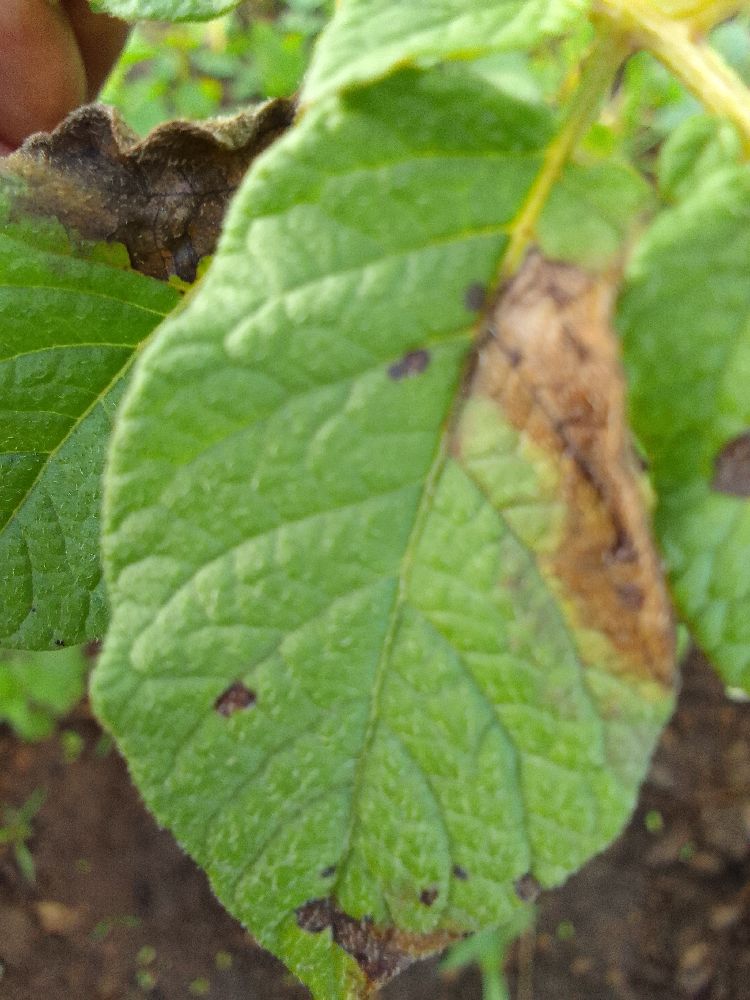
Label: Late blight